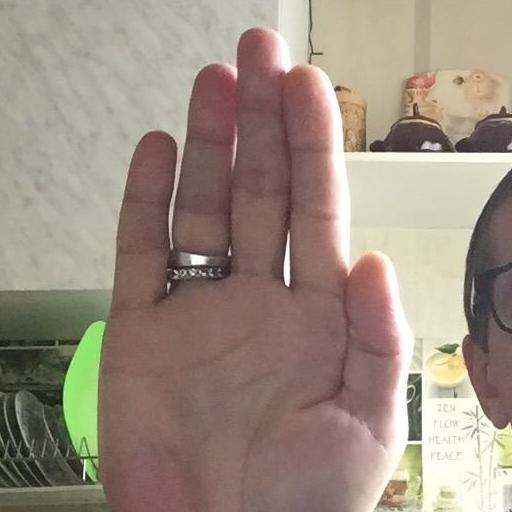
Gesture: stop